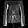
Label: Shirt